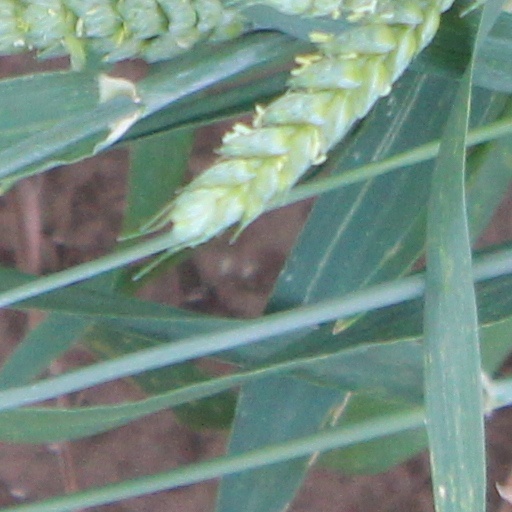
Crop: wheat